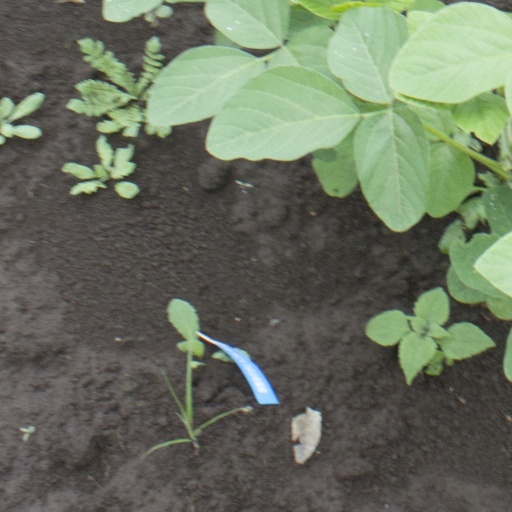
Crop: soybean